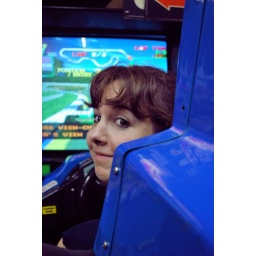
girls in cars